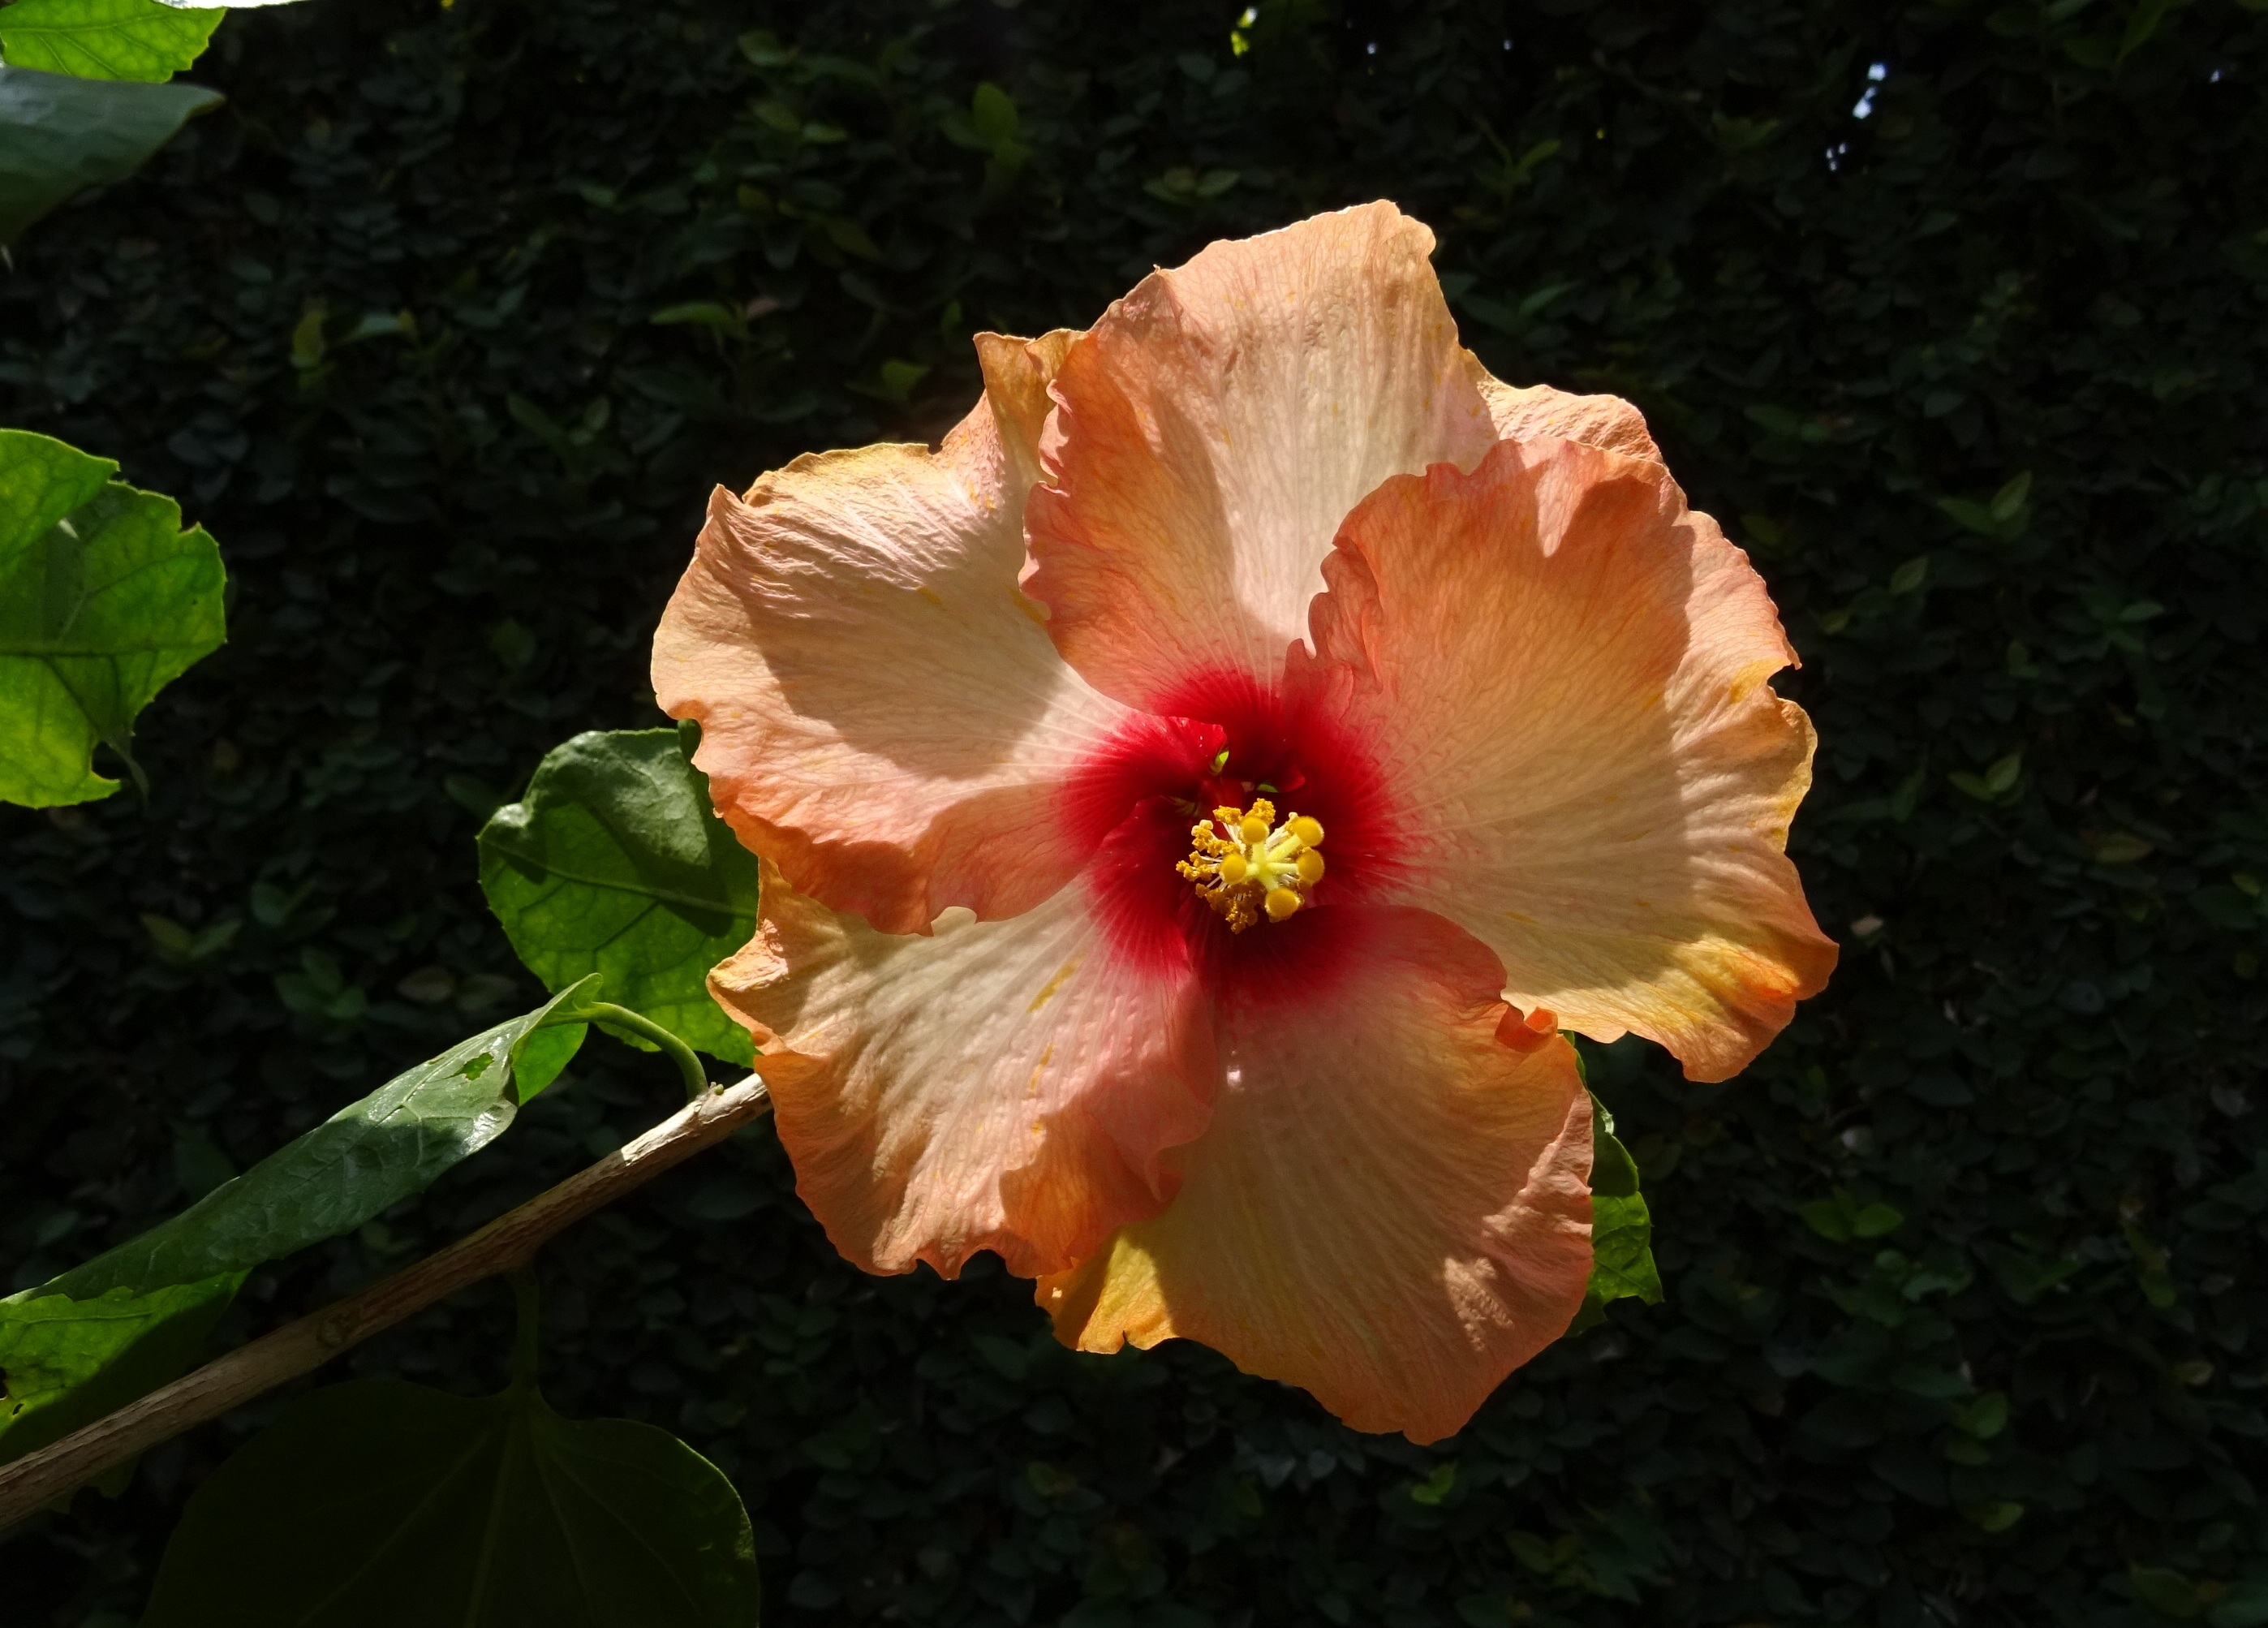
blossom, plant, leaf, flower, petal, botany, dharwad, flora, shrub, peach, india, hibiscus, malvales, daylily, macro photography, flowering plant, rosa sinensis, china rose, chinese hibiscus, land plant, mallow family